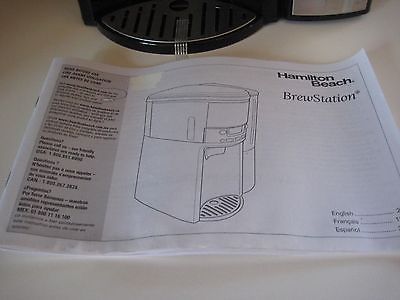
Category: coffee maker